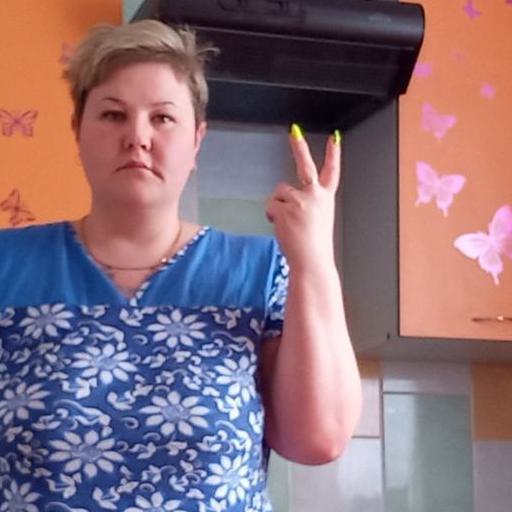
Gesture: peace_inverted